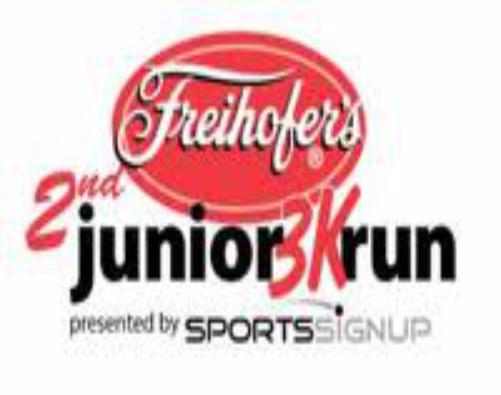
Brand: Freihofers
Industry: Food